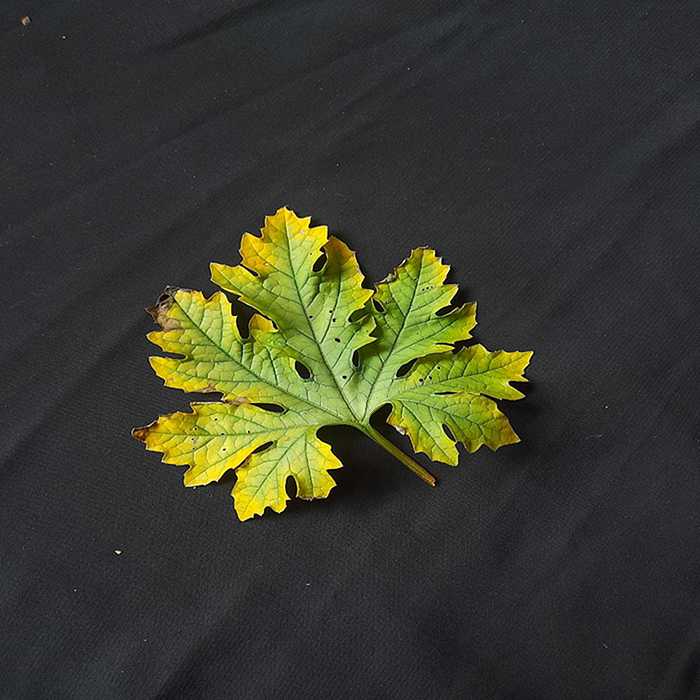
Plant: Bitter Gourd
Label: Fusarium wilt